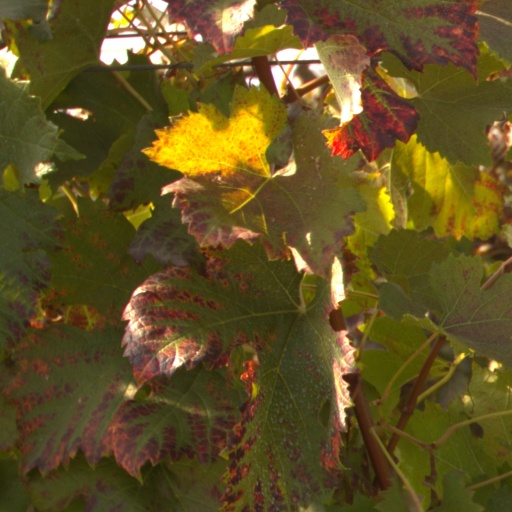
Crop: grape